Ben Hecht

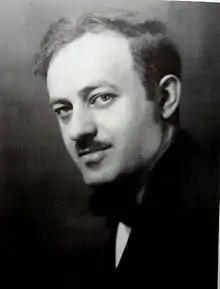

From 1918 to 1919, Hecht served as war correspondent in Berlin for the "Chicago Daily News". According to Barbara and Scott Siegel, "Besides being a war reporter, he was noted for being a tough crime reporter while also becoming known in Chicago literary circles".